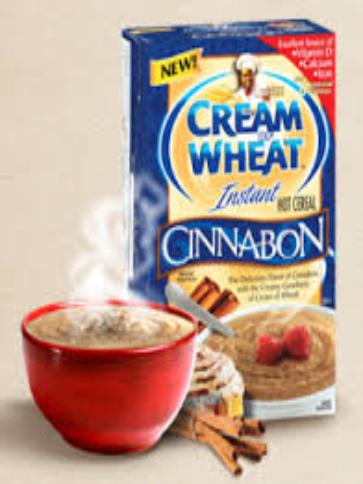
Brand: Cream of Wheat
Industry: Food